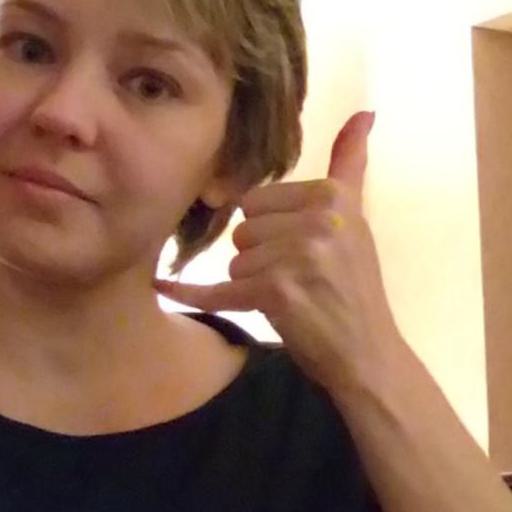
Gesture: call